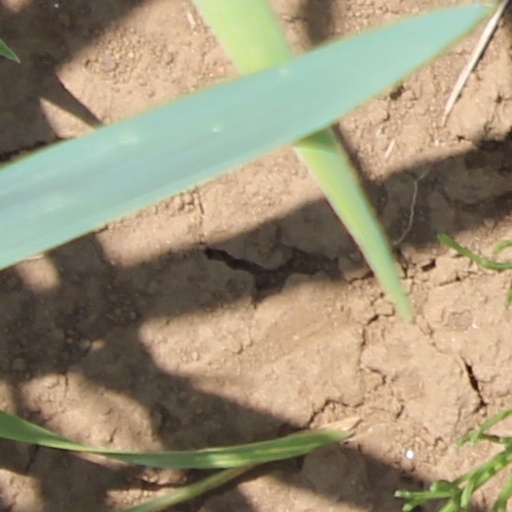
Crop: wheat